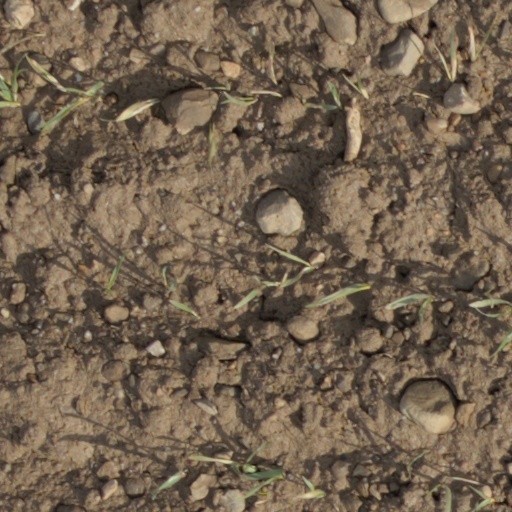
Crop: wheat